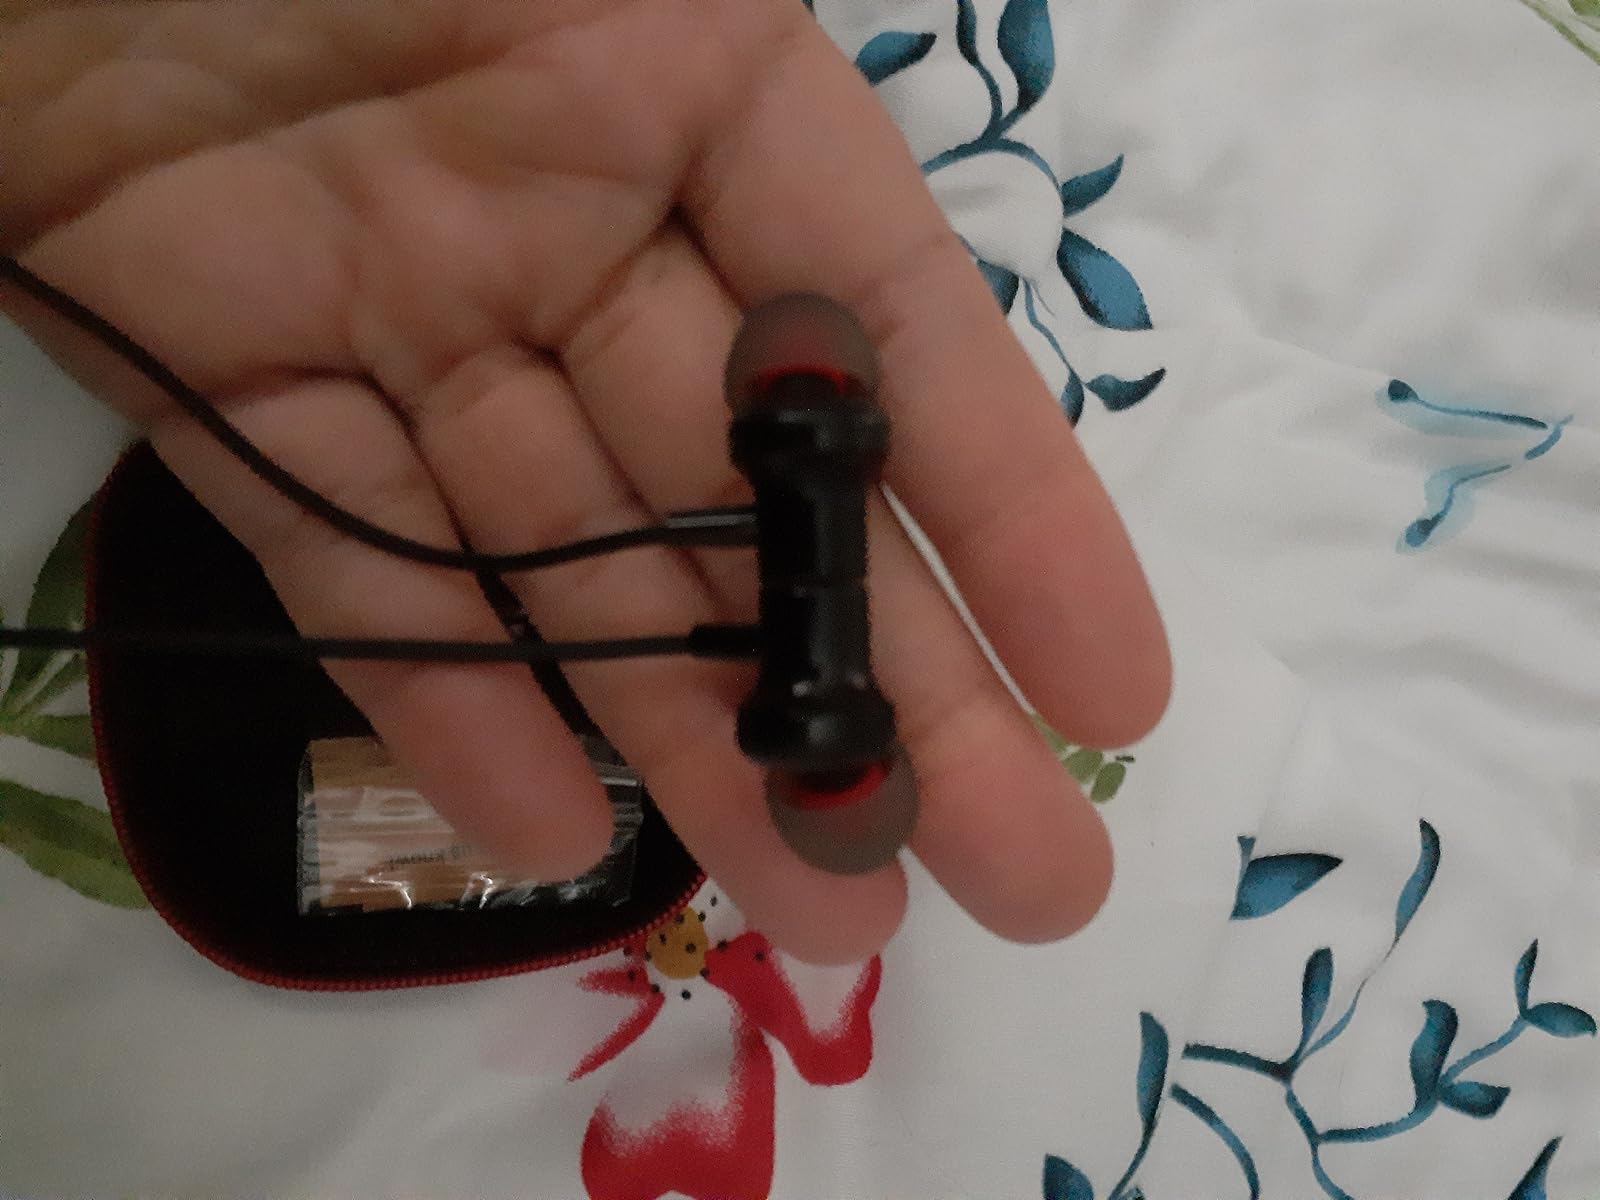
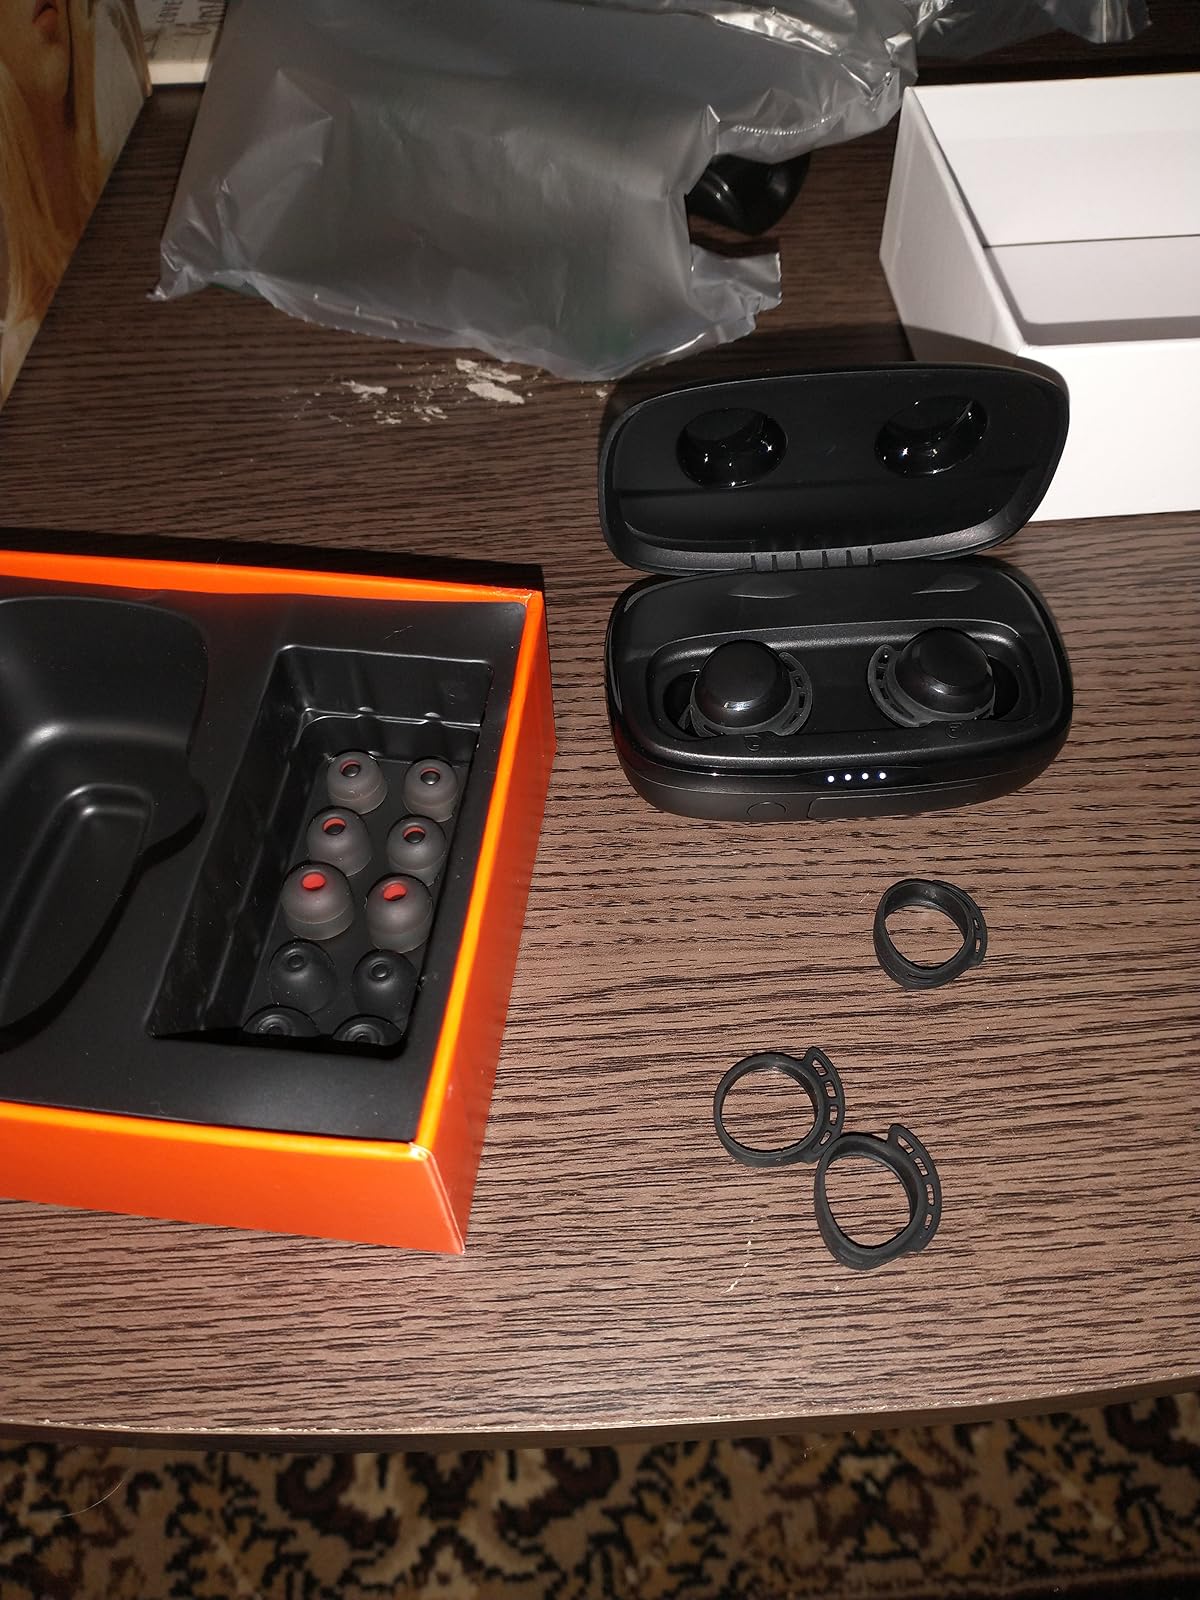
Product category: earbuds
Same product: no